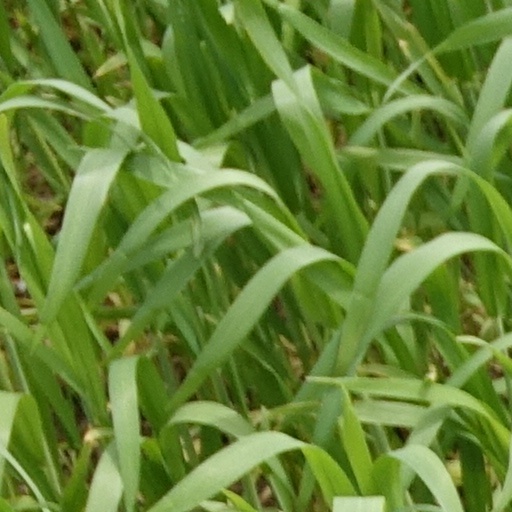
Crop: wheat